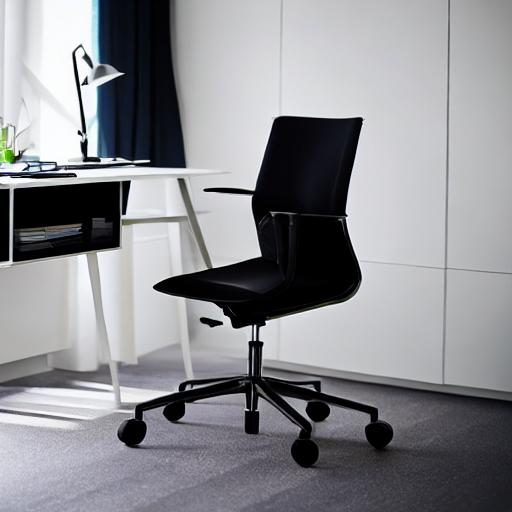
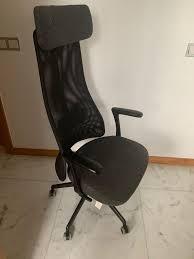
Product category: items_chair
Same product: no